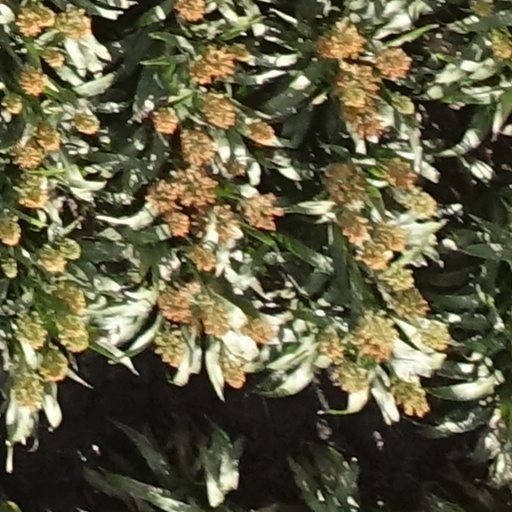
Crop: sorghum